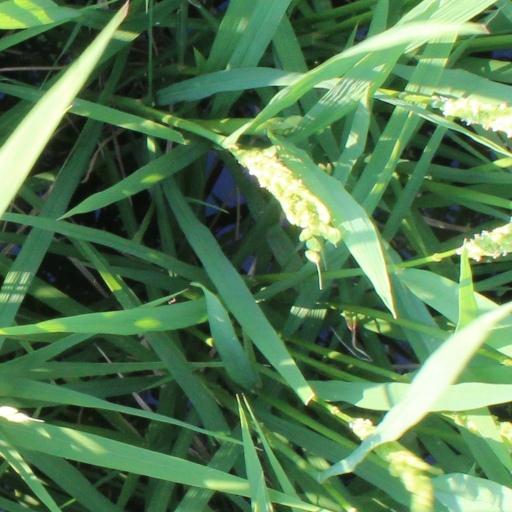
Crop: rice